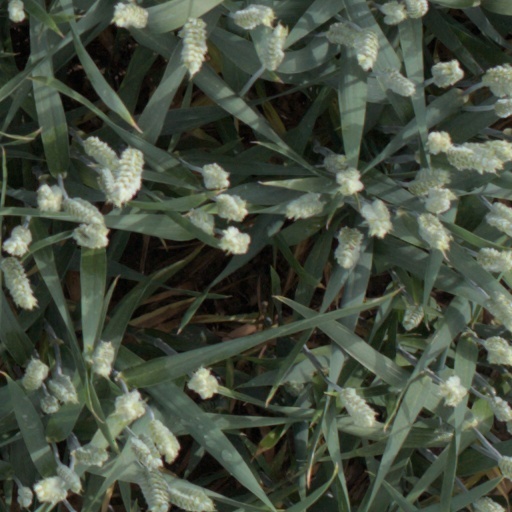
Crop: wheat